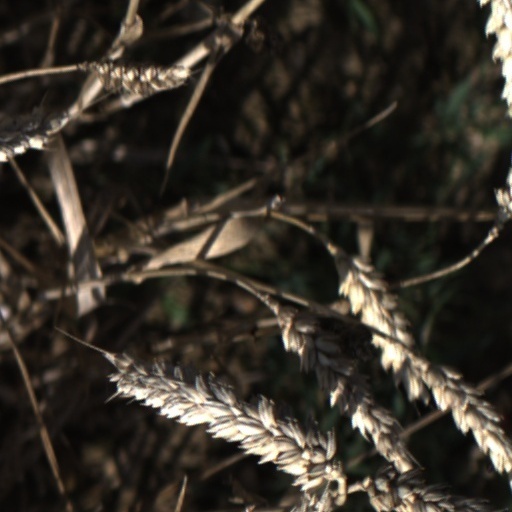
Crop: wheat